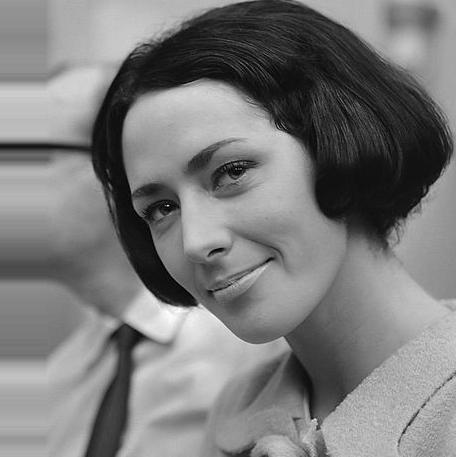
Age: 40